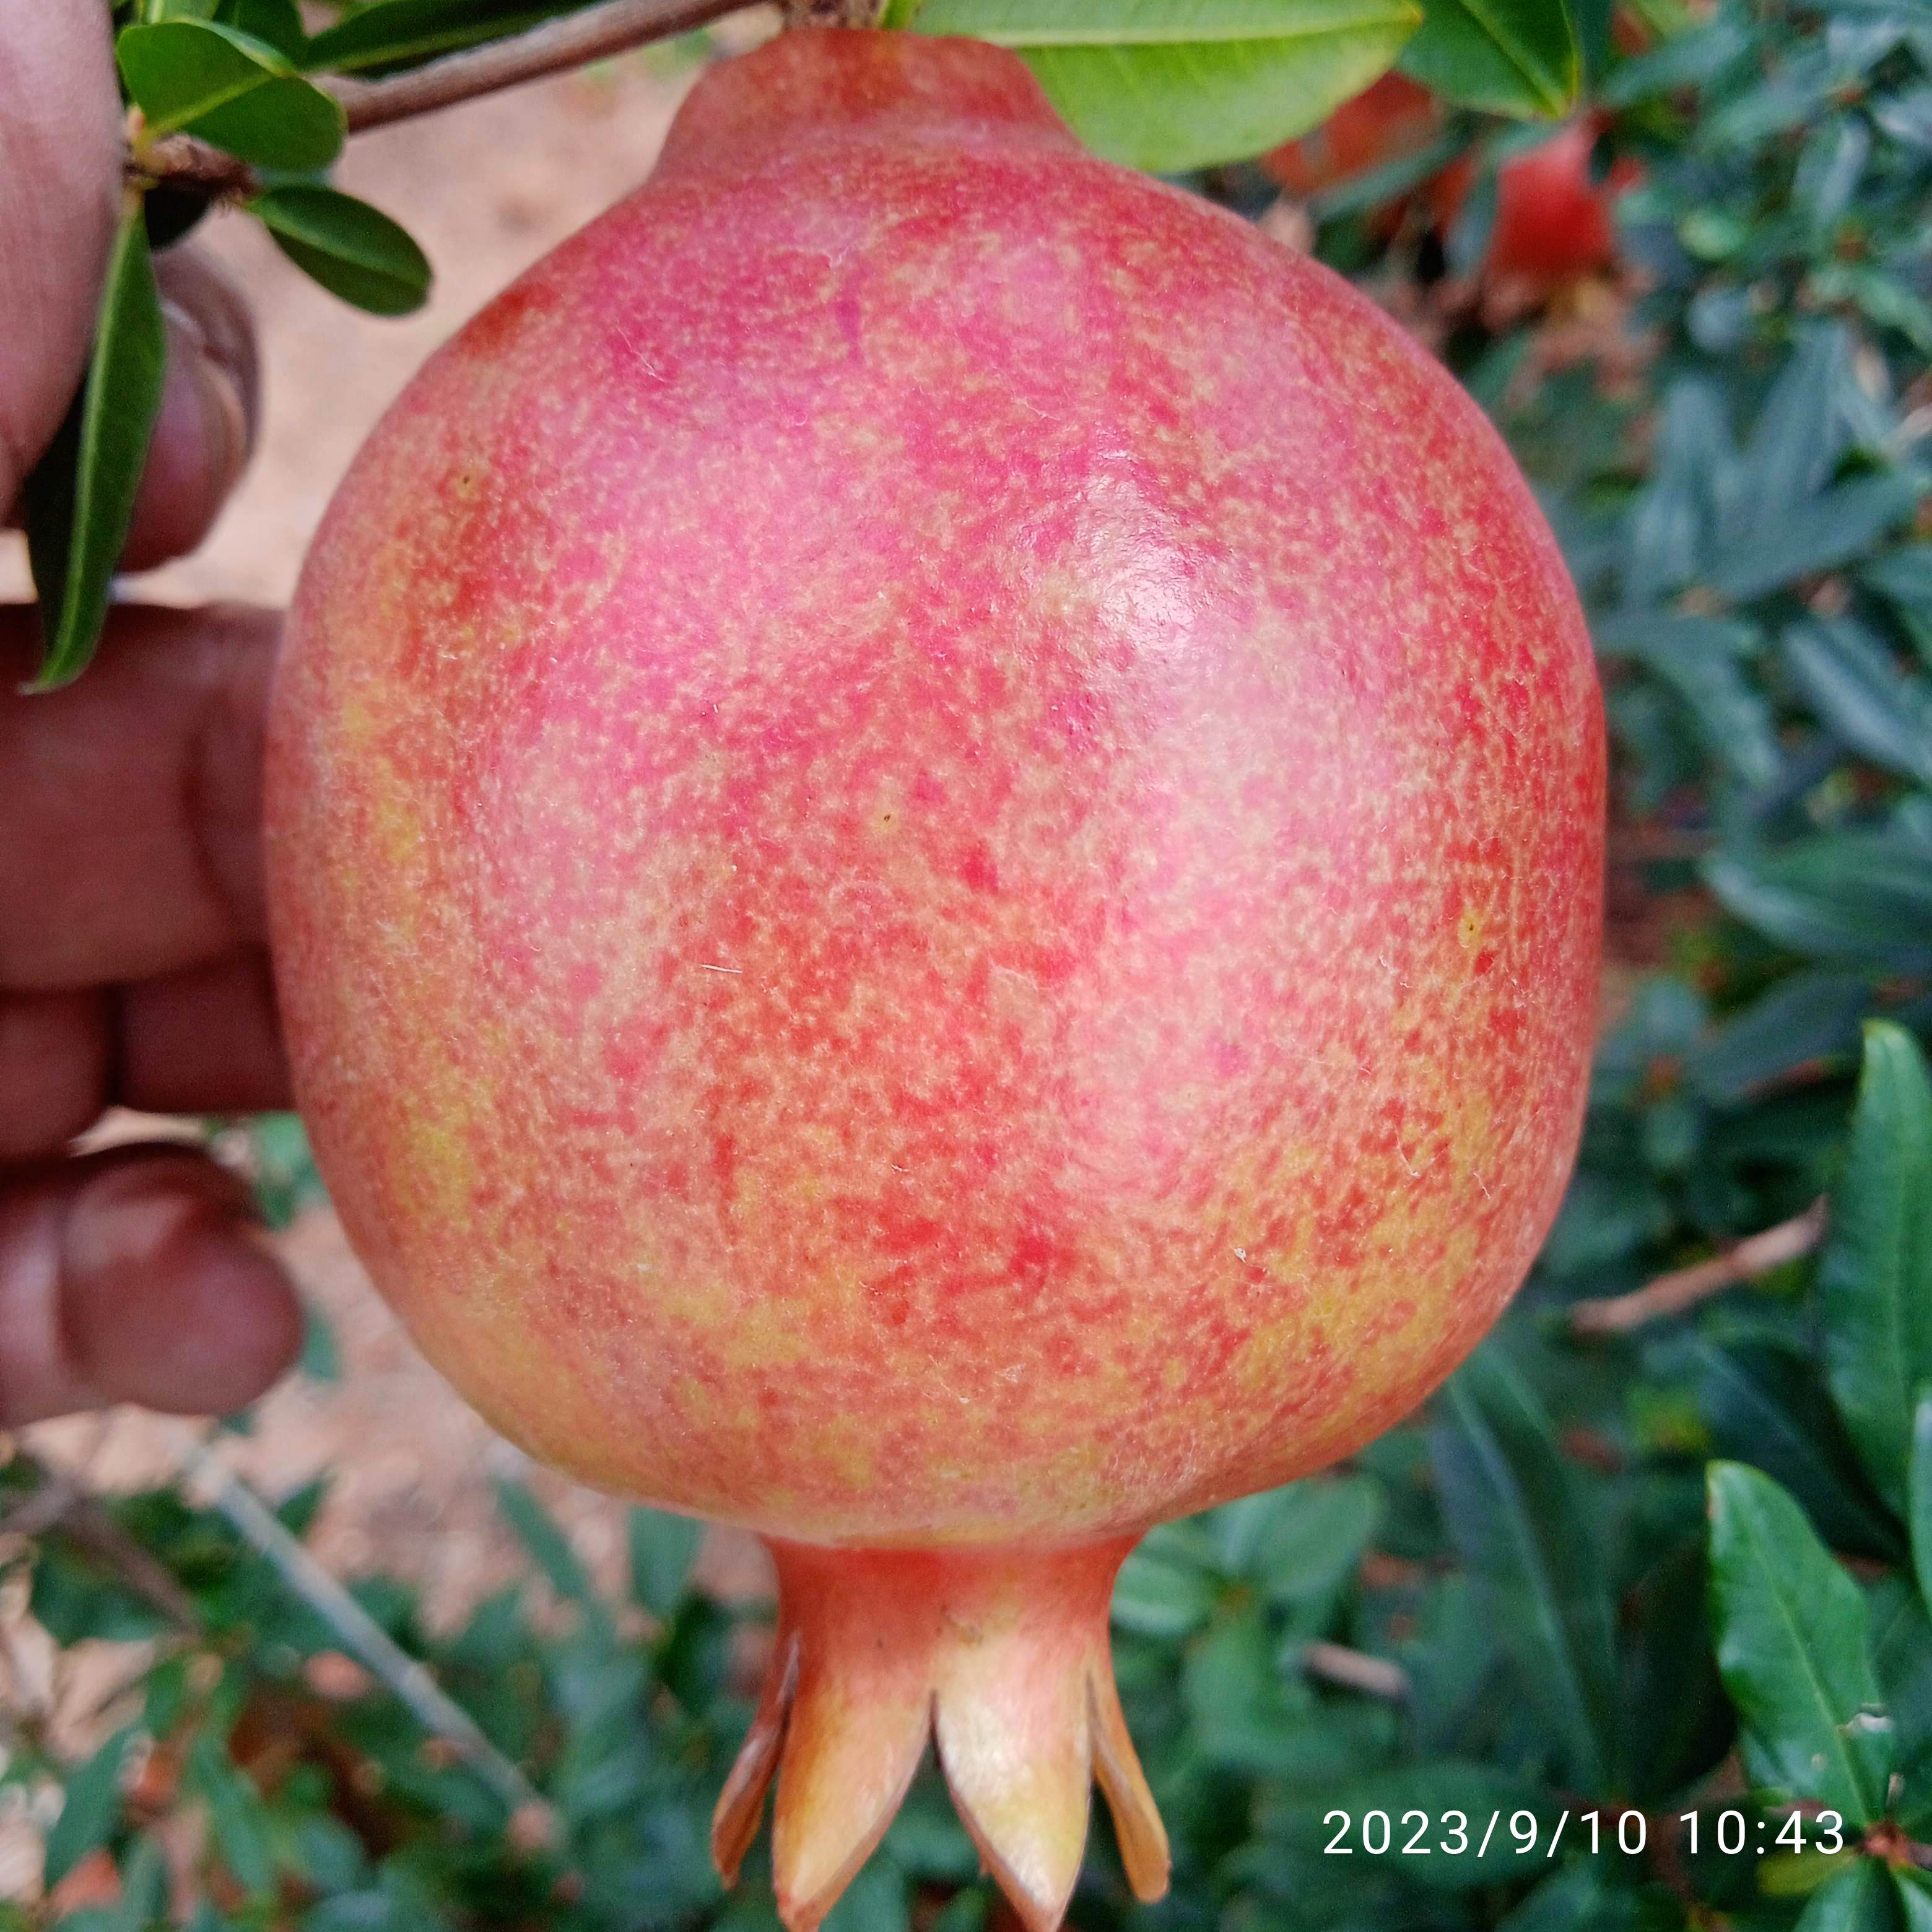
Label: Healthy